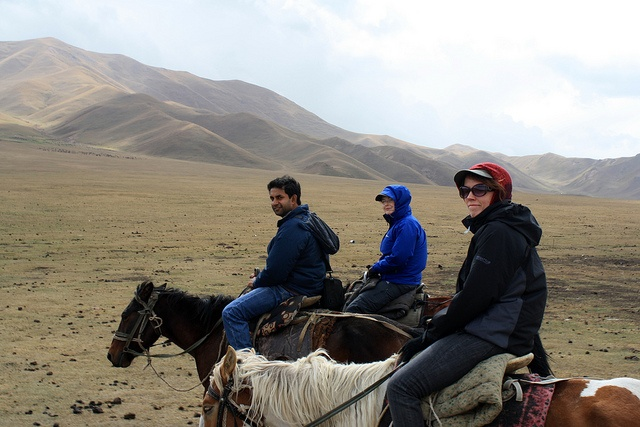
Three riders on horseback cross a valley with mountains beyond.
A group of people riding horses in the middle of a Mountie range.
A couple of people riding horseback past some dirt hills.
a few people that are on horse back
These people are riding horses through the mountains